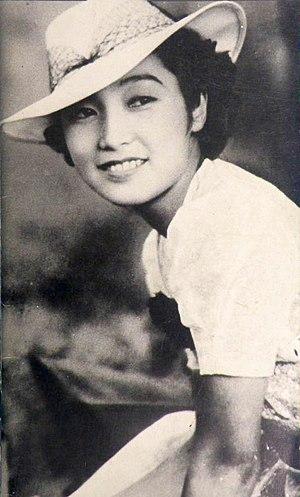
Mieko Takamine est une actrice japonaise, née le 2 décembre 1918 et morte le 27 mai 1990.